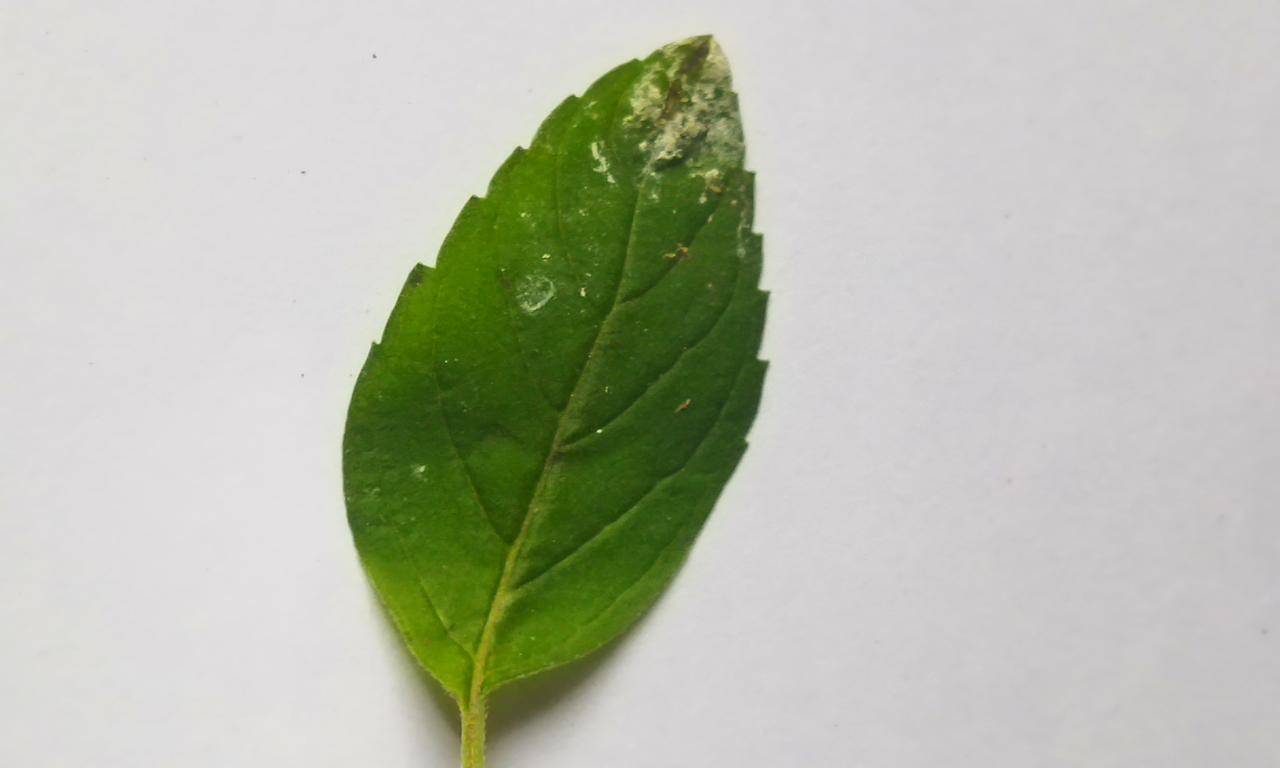
Label: Spoiled